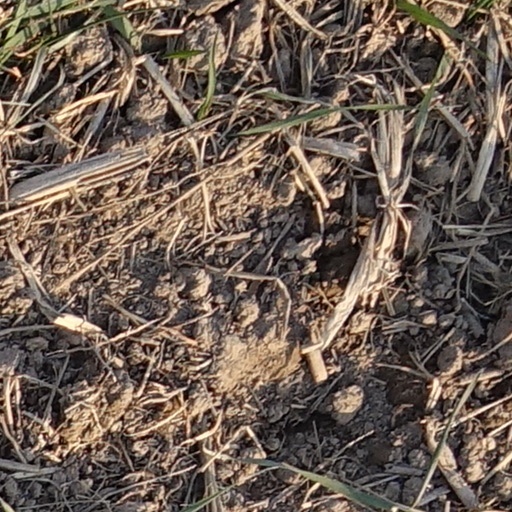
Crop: wheat